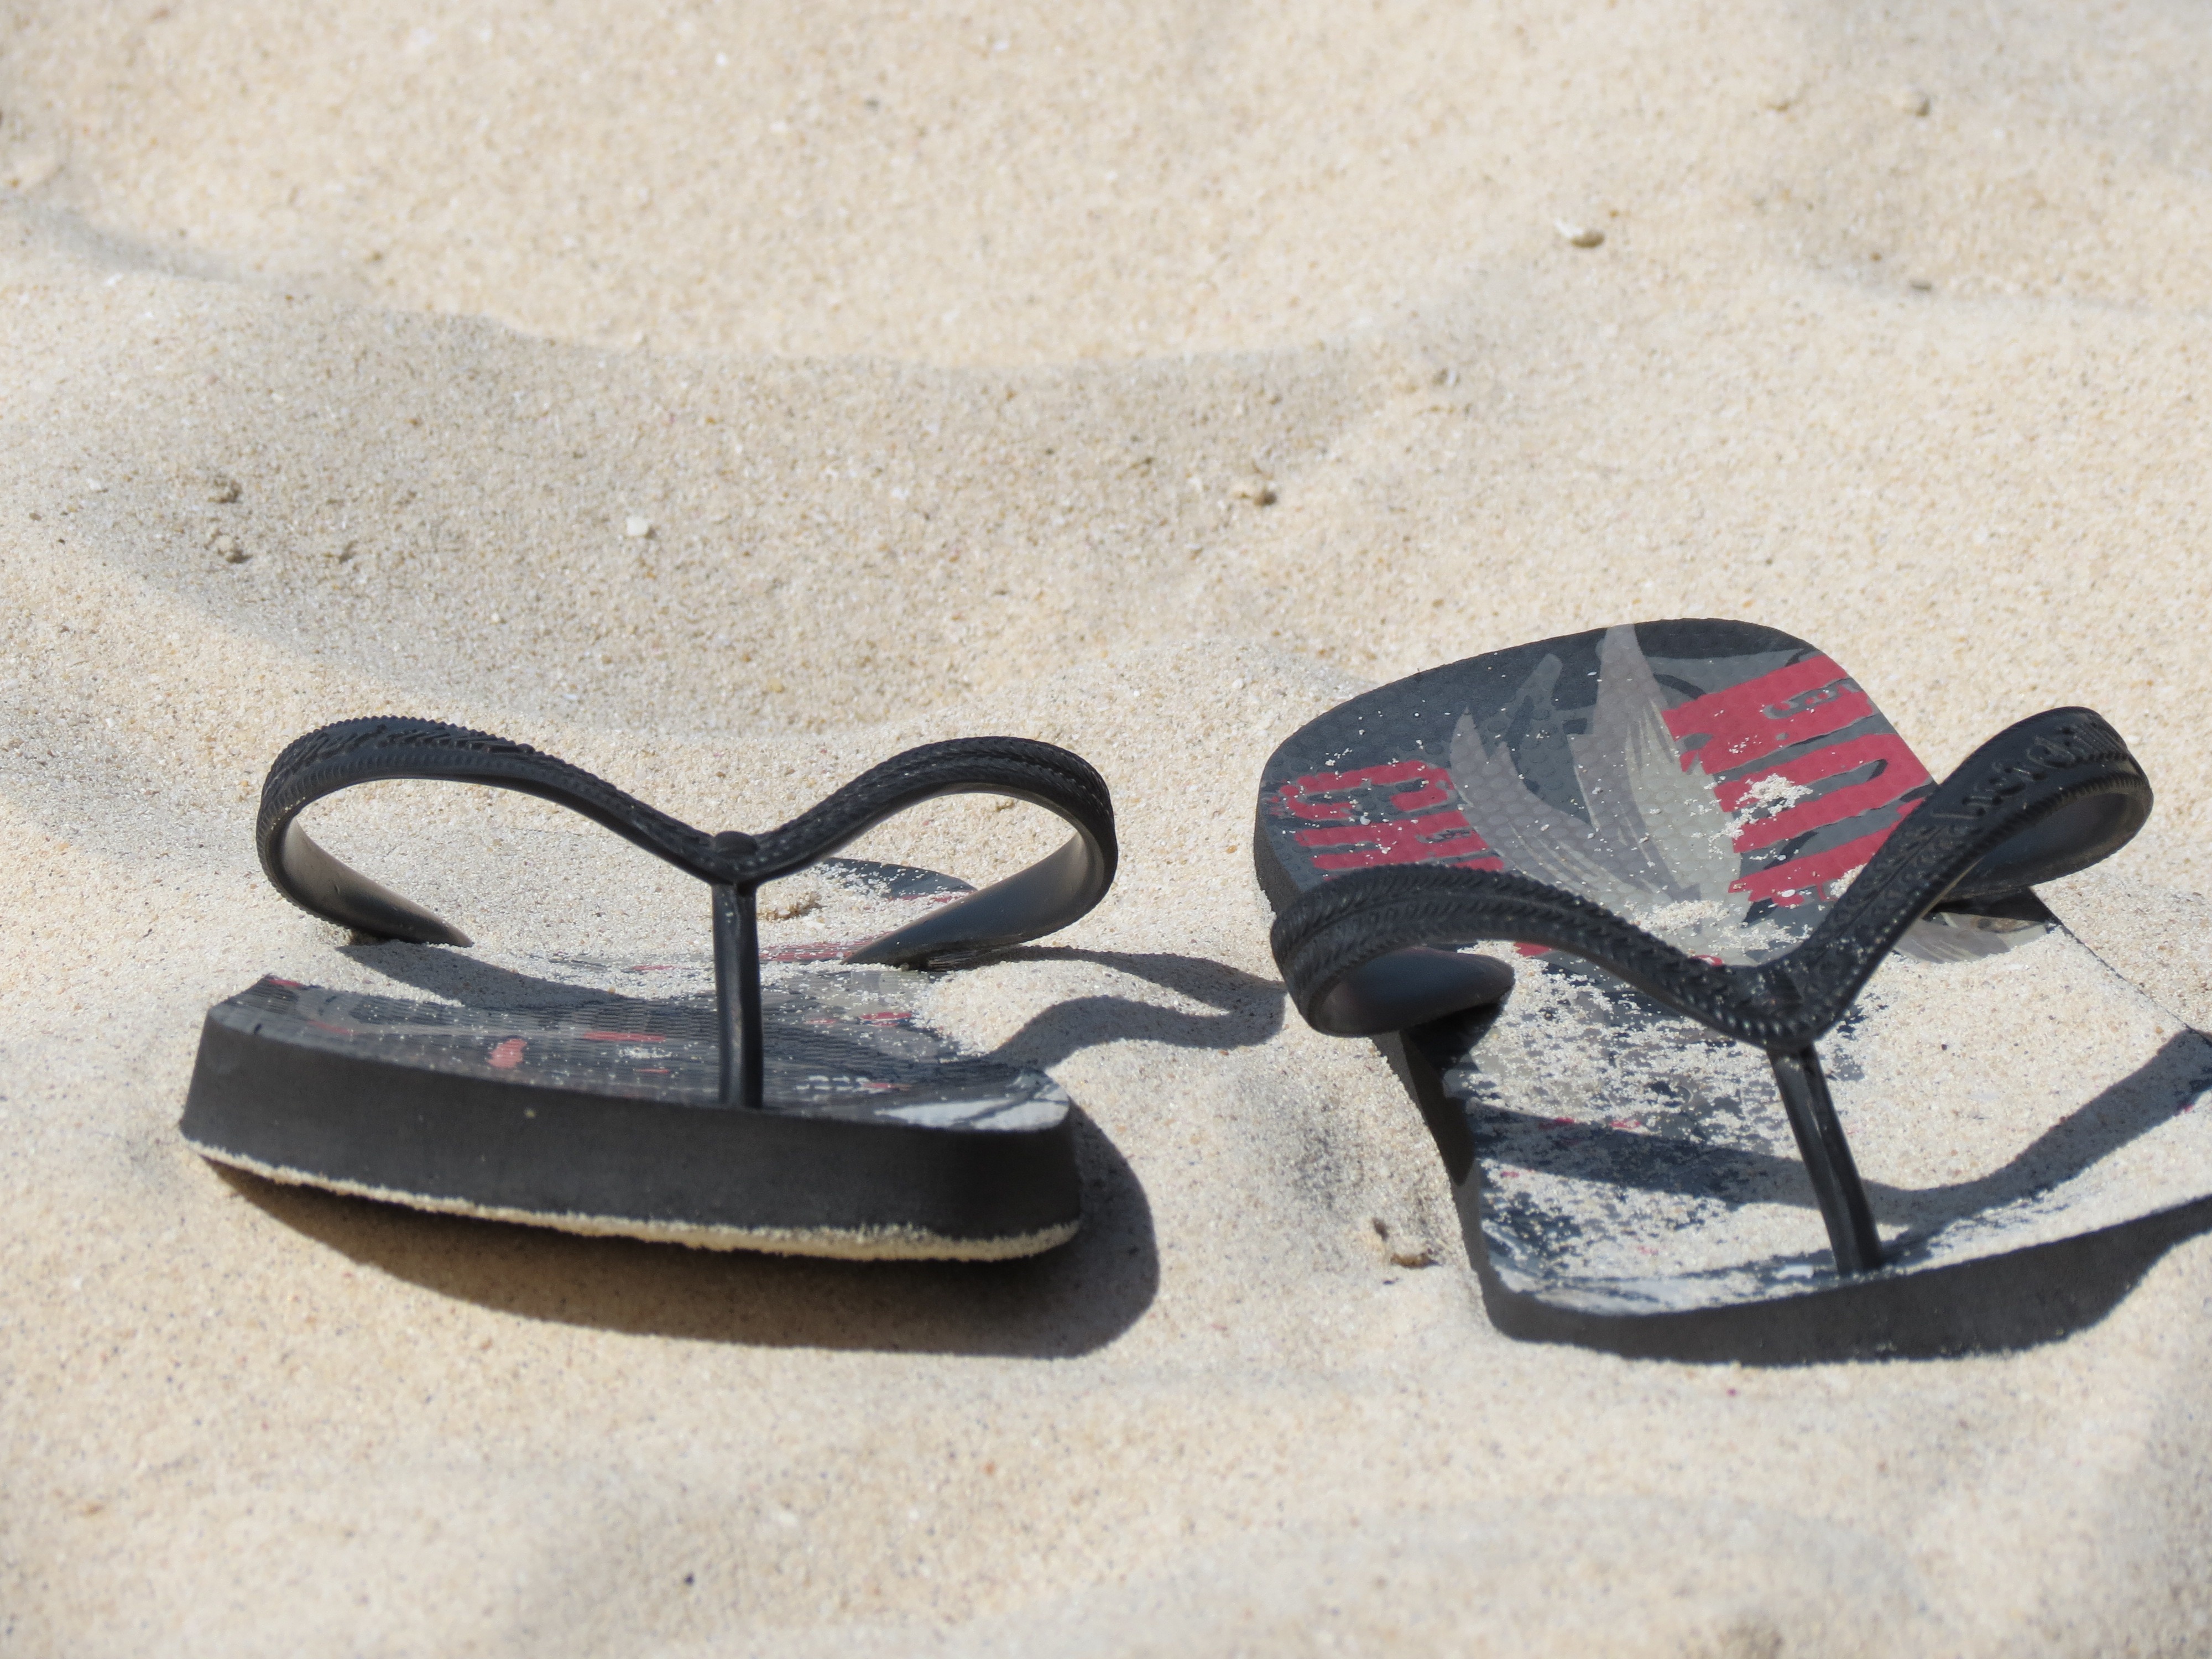
beach, shoe, leg, sandal, footwear, iron, rubber, flip flops, beach shoes, thongs, beach wear, outdoor shoe